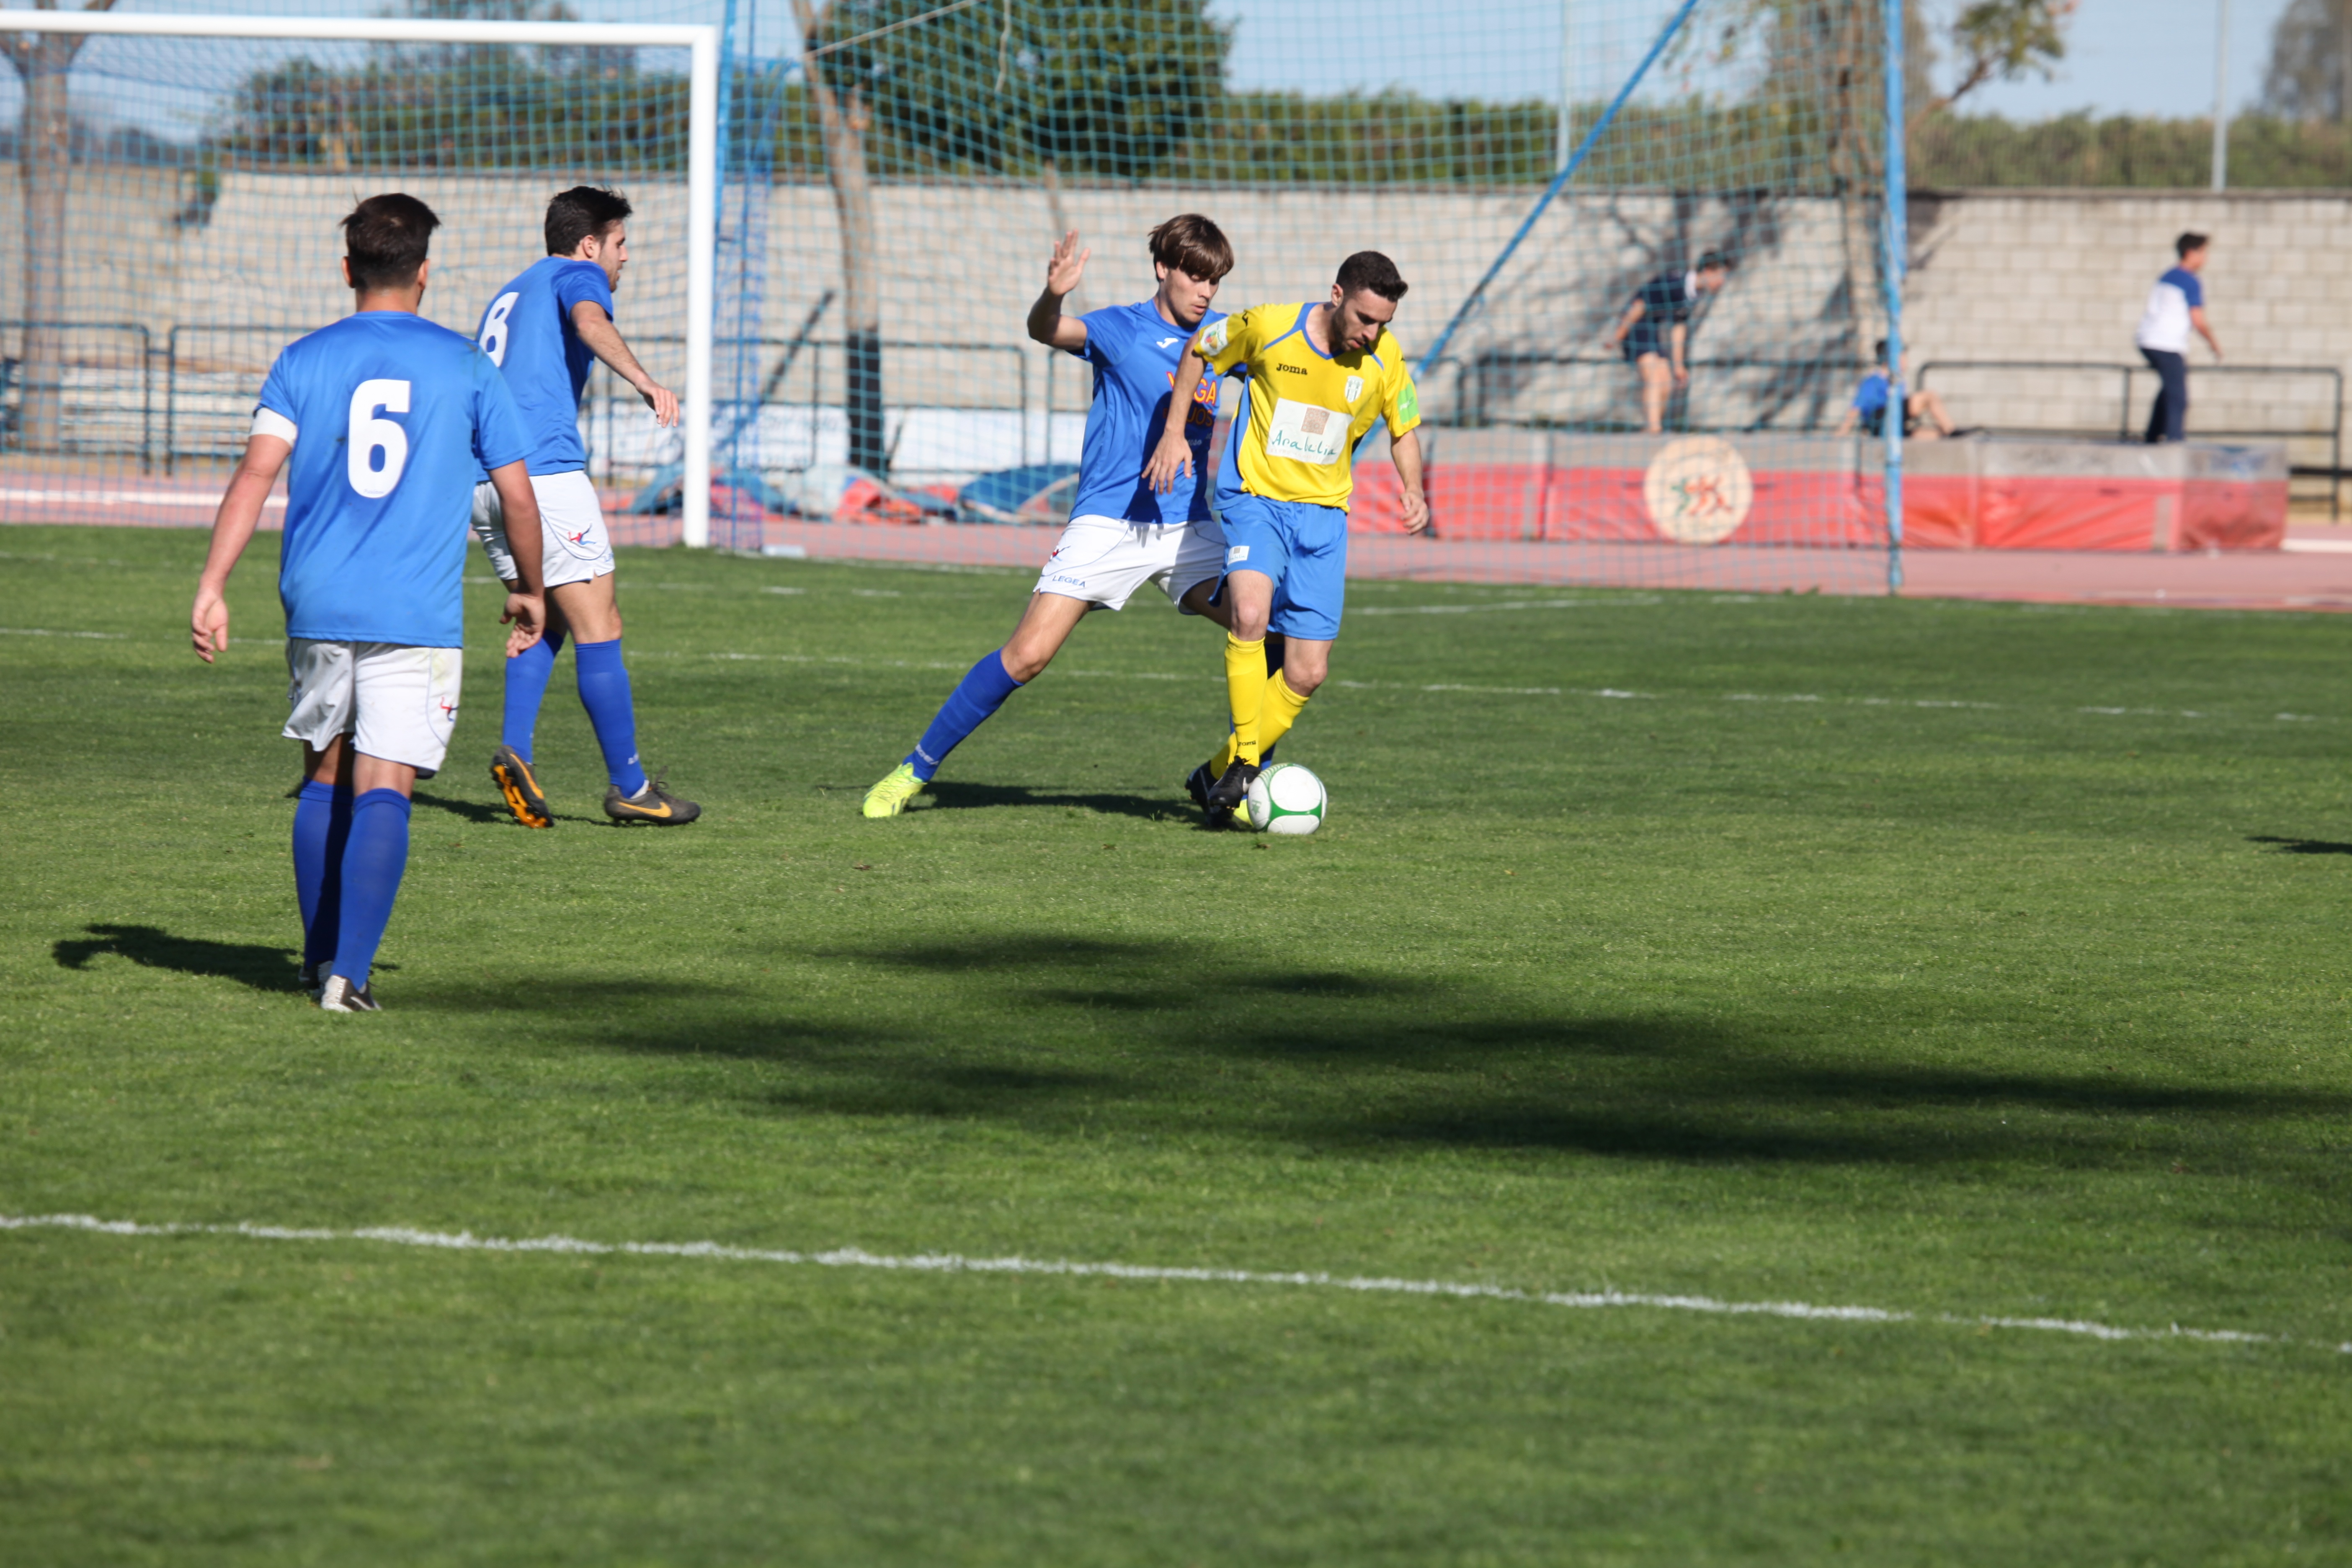
soccer, football, stadium, player, sports, tournament, kick, football player, ball game, team sport, sport venue, soccer specific stadium, competition event